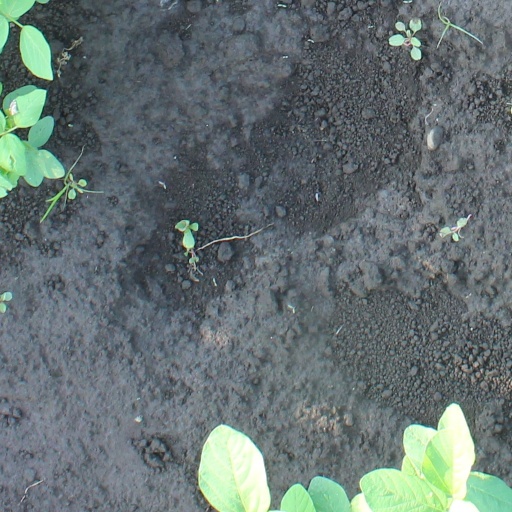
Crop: soybean